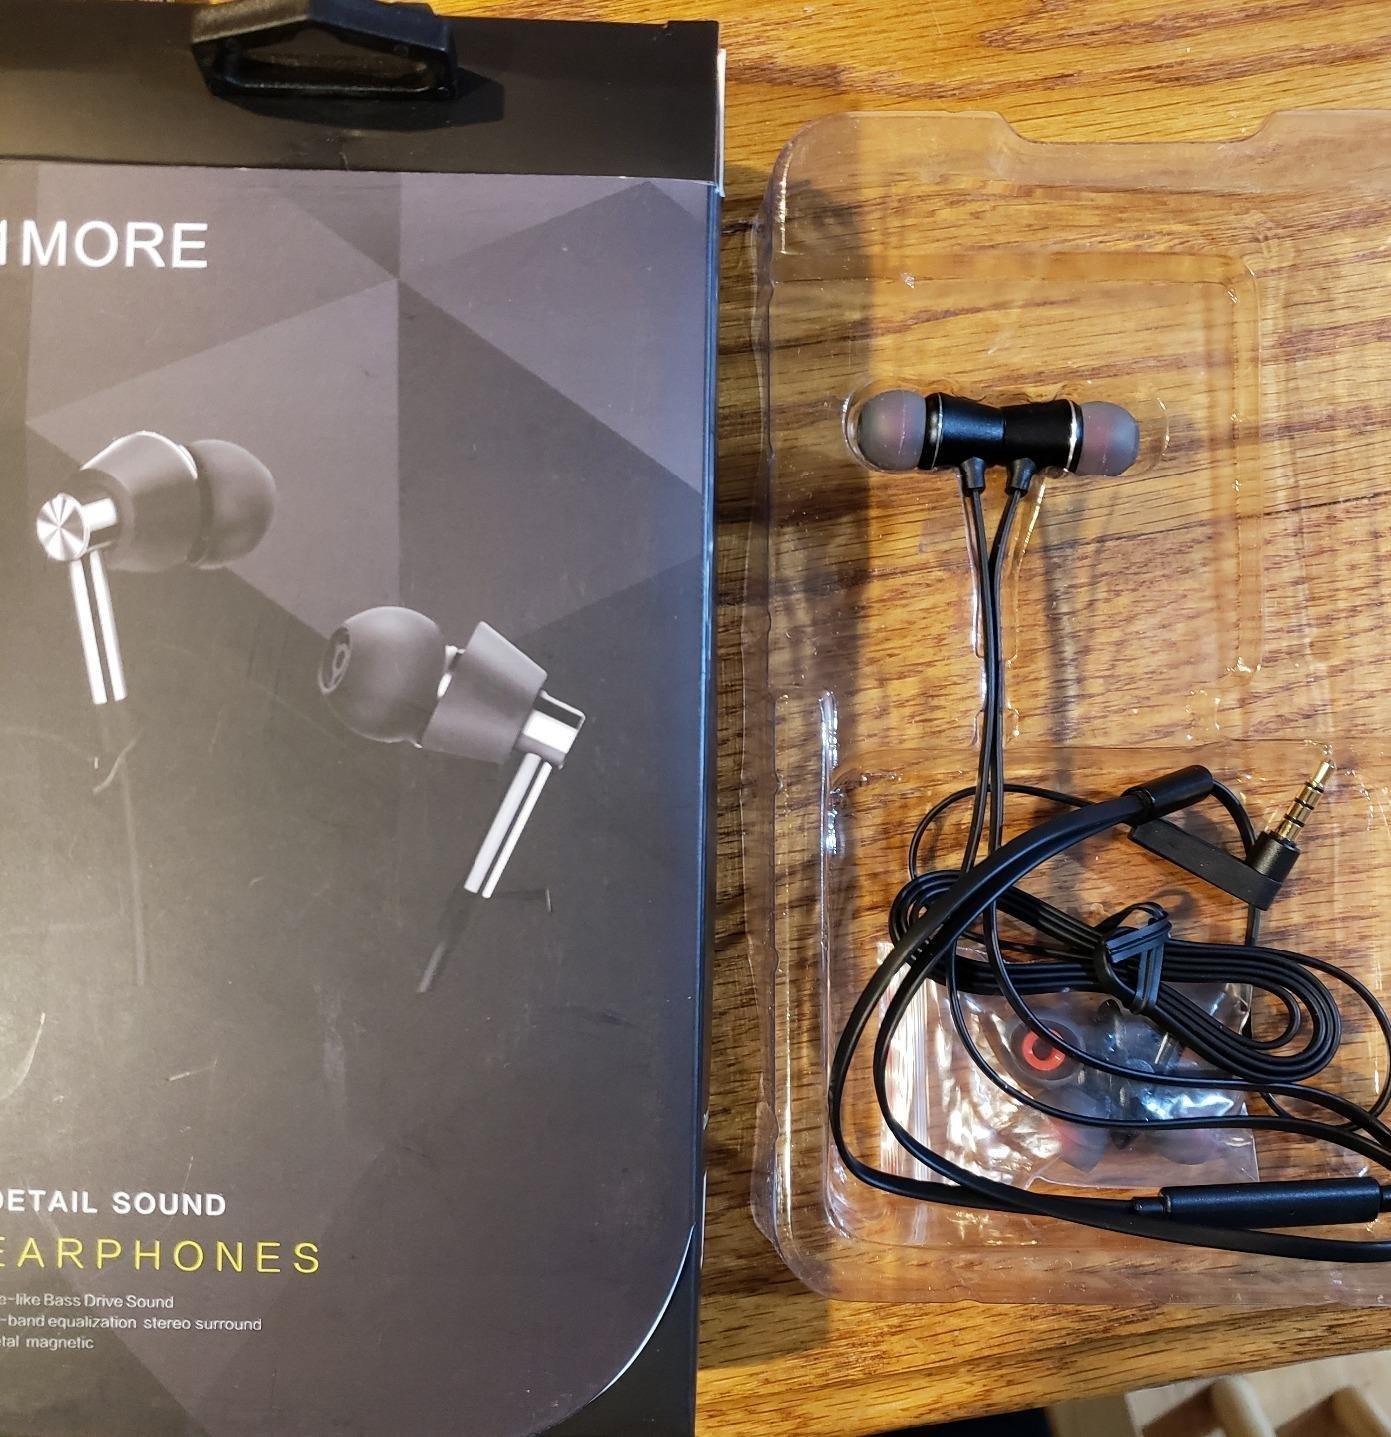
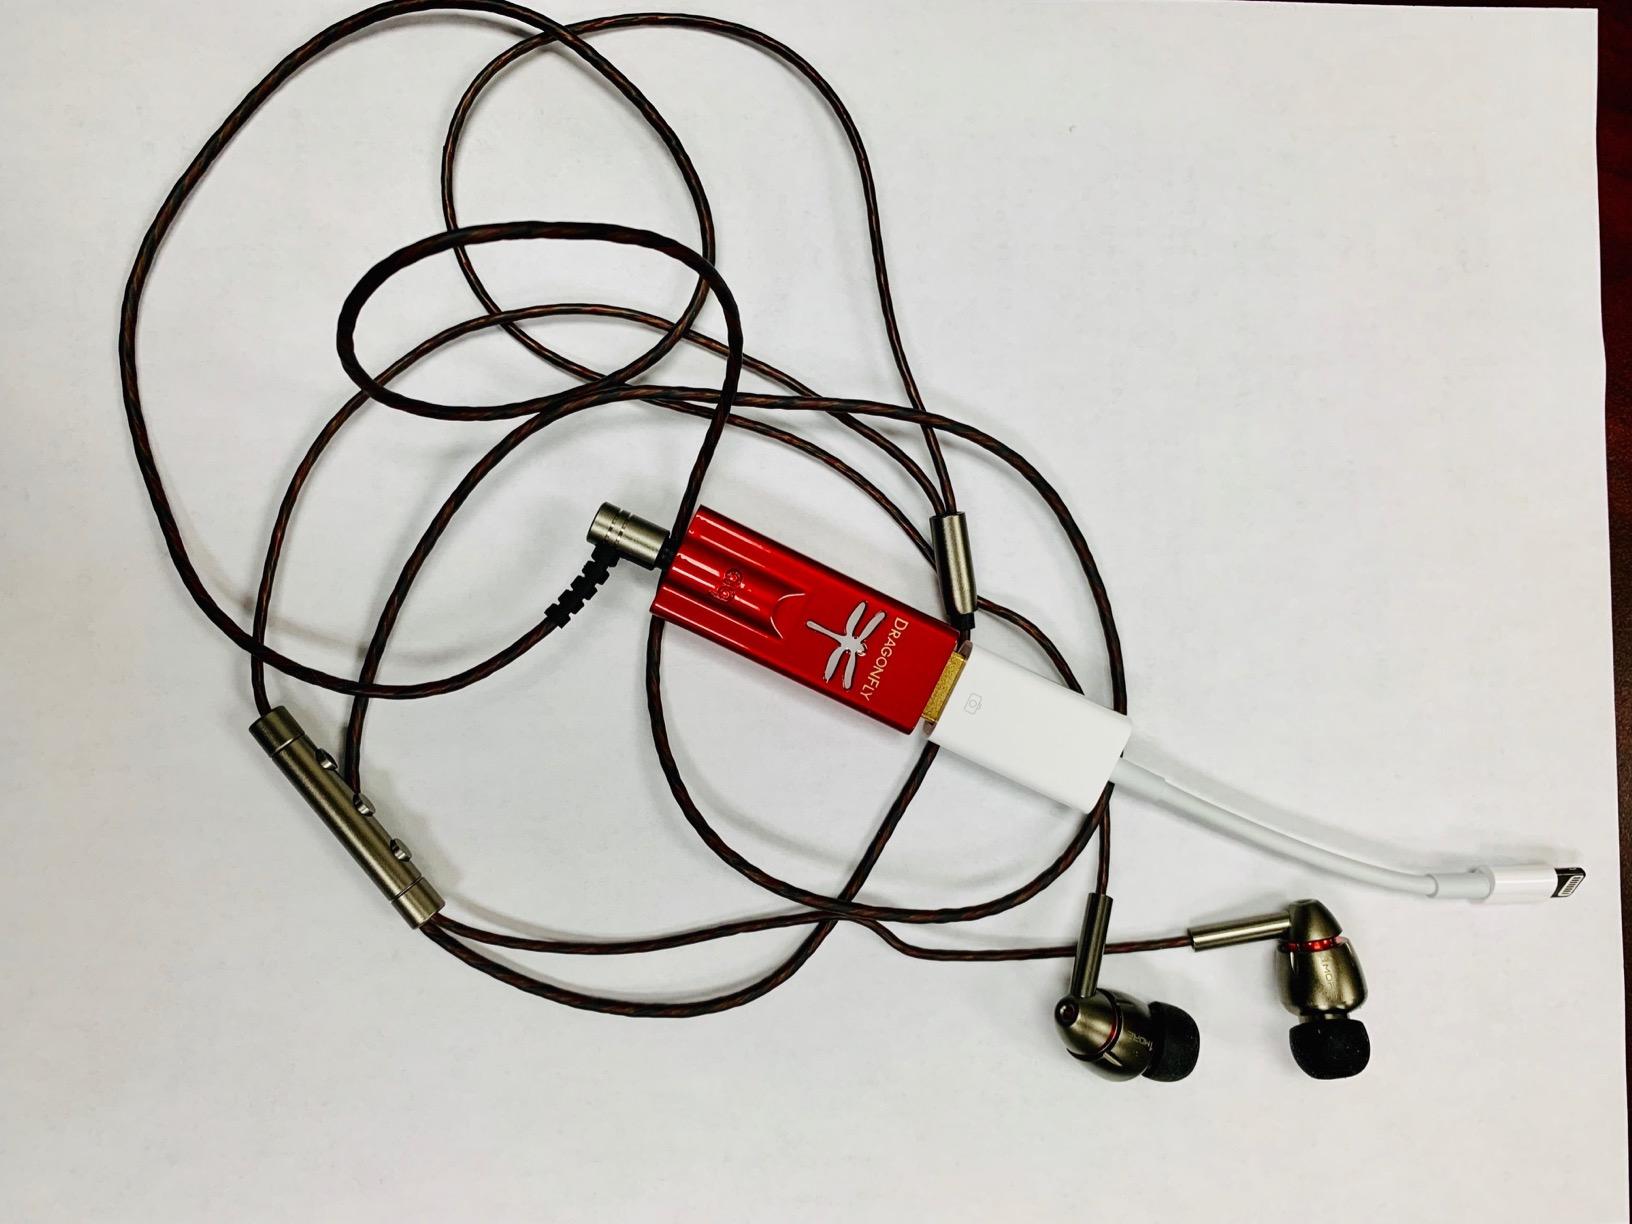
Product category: headphones
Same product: yes